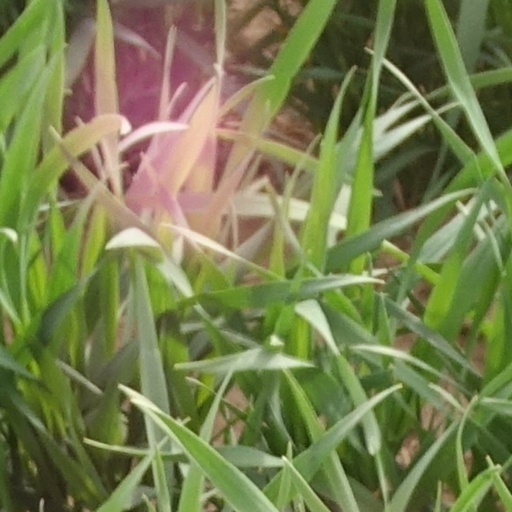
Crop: wheat